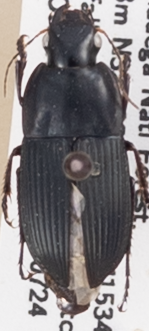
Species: Anisodactylus haplomus
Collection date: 2019-07-24
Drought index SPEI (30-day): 0.54
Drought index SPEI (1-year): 0.63
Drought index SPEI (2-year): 0.71